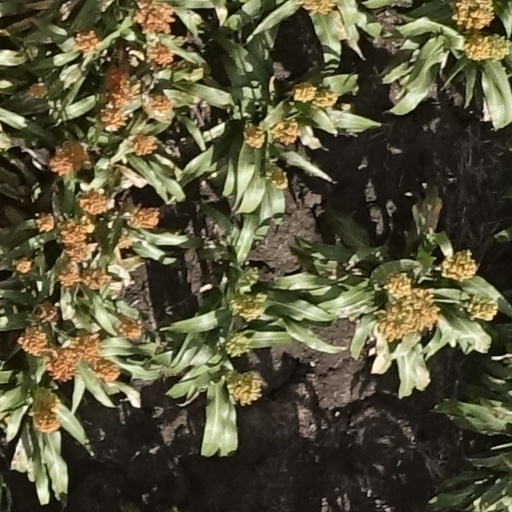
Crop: sorghum